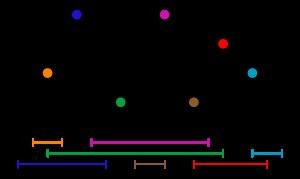
En théorie des graphes, un graphe d'intervalles est le graphe d'intersection d'un ensemble d'intervalles de la droite réelle. Chaque sommet du graphe d'intervalles représente un intervalle de l'ensemble, et une arête relie deux sommets lorsque les deux intervalles correspondants s'intersectent.